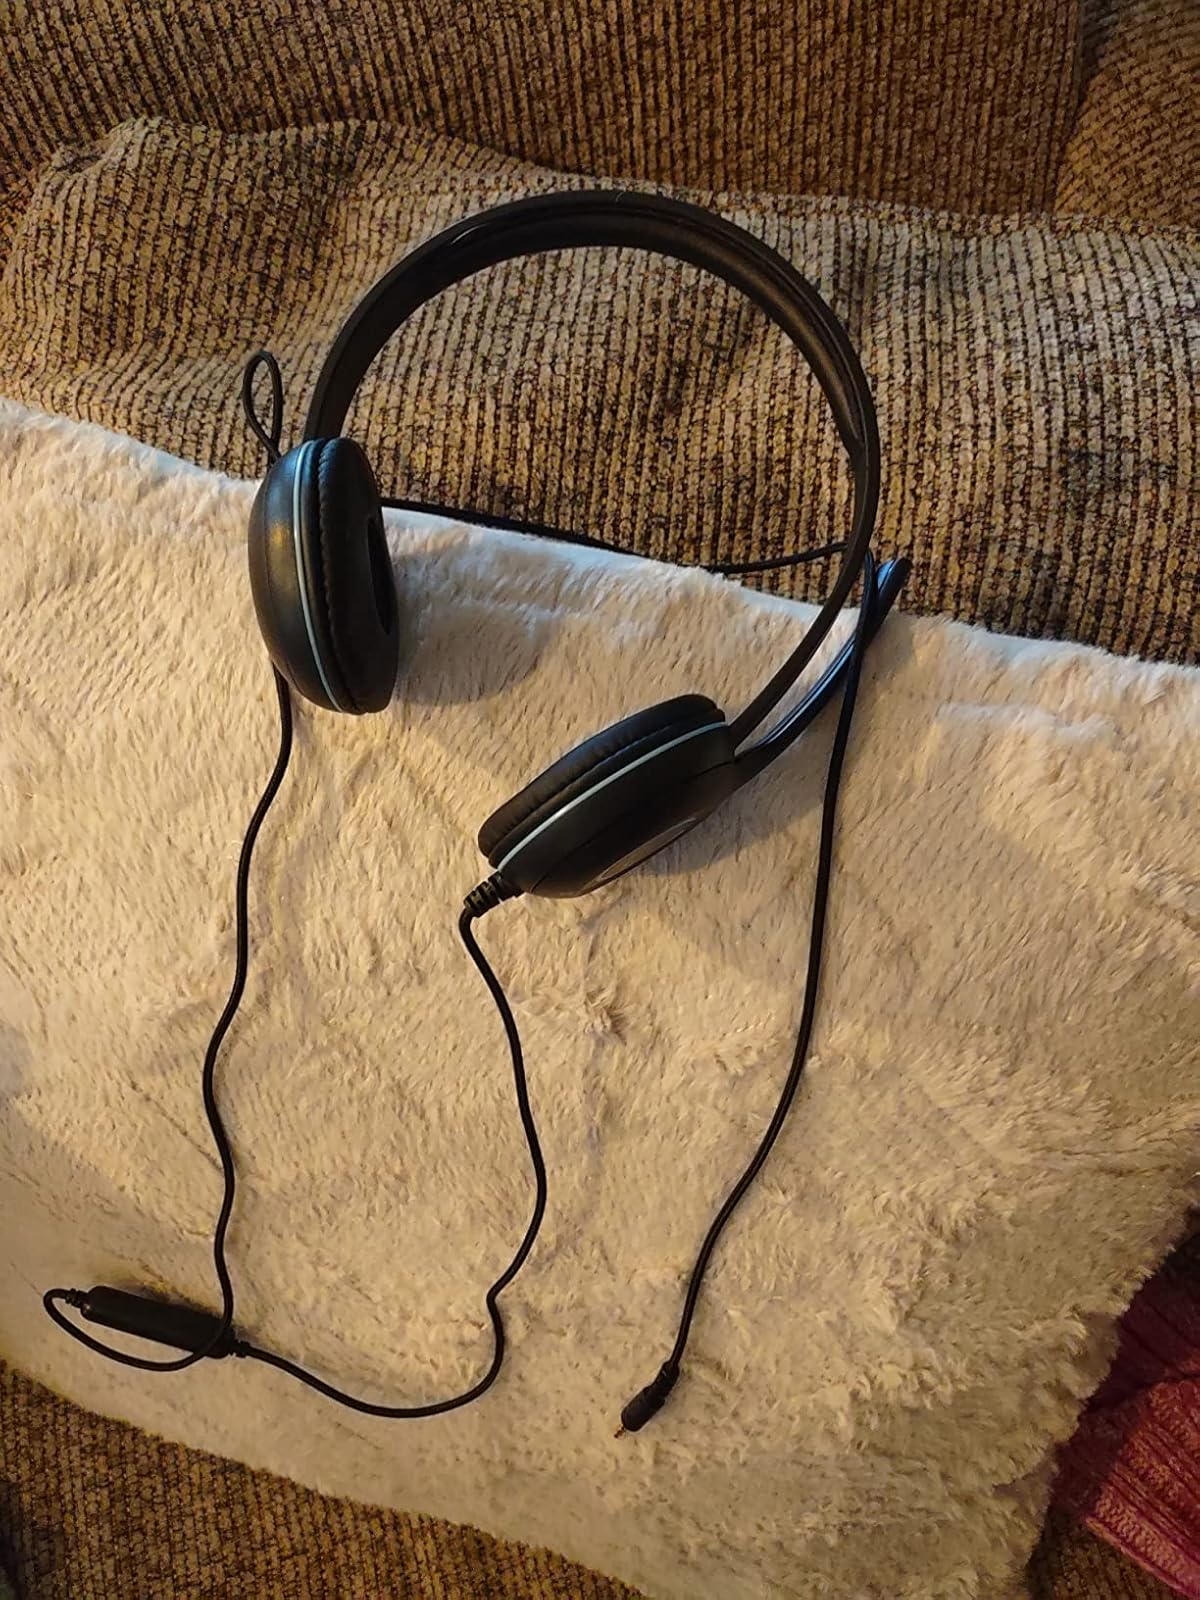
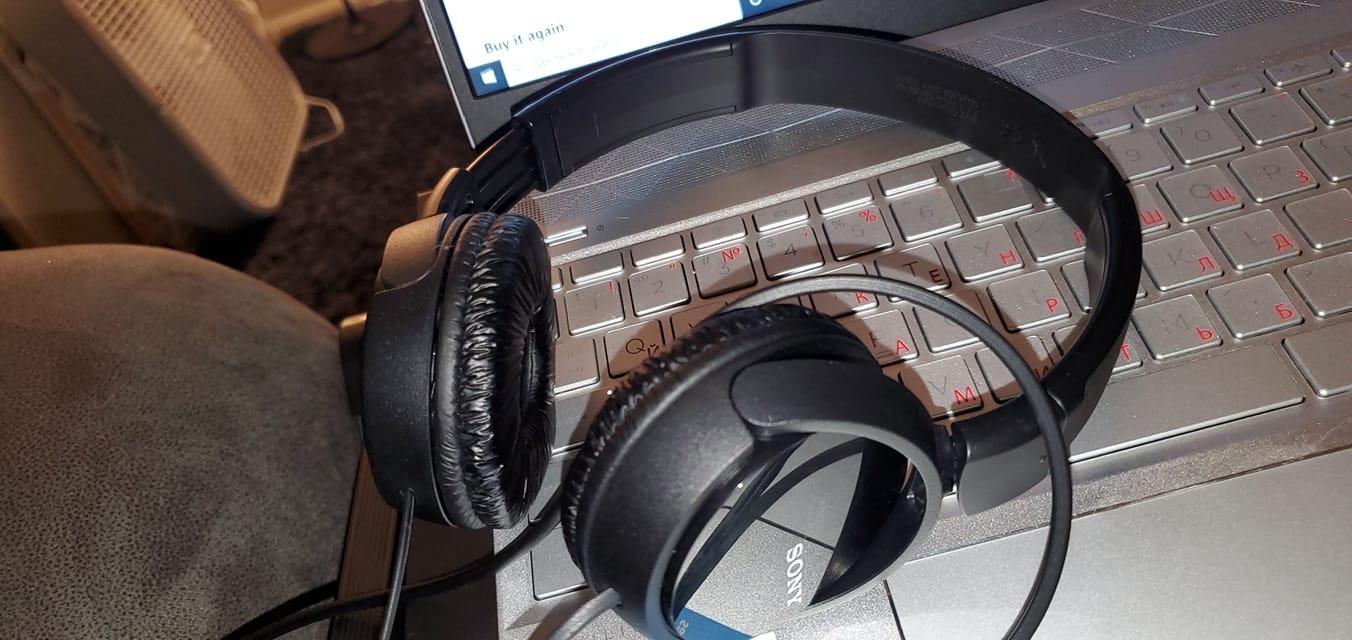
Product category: headphones
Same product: no